The Arizona Streak

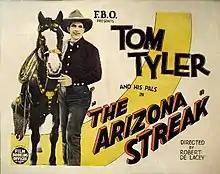

The Arizona Streak is a 1926 American silent Western film directed by Robert De Lacey and starring Tom Tyler, Frankie Darro, and Ada Mae Vaughn.